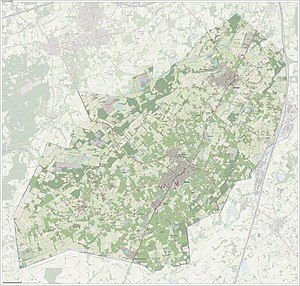
Zundert
Zundert er en kommune og en by i den sydlige provins Noord-Brabant i Nederlandene.